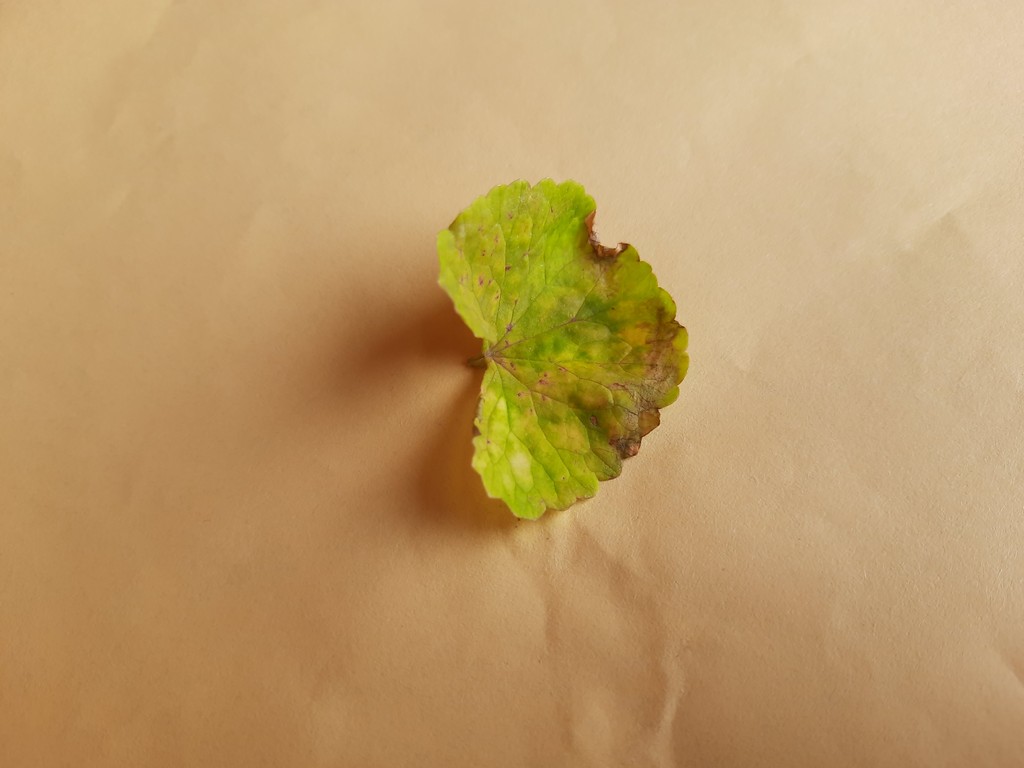
Label: Unhealthy